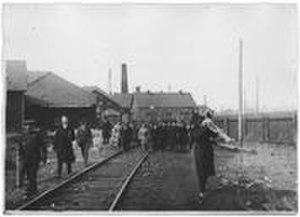
Forges et aciéries de Denain
Usinor-Denain est une usine sidérurgique, fondée en 1839 par Jean-François Dumont, qui a fermé définitivement ses portes en 1988, au terme de dix années de restructurations. La première, annoncée le 12 décembre 1978, entraîne 5 000 licenciements. En juillet 1980, le dernier haut-fourneau est arrêté. Au total, les effectifs de l'usine de Denain passent de 10 000 employés en 1966 à 200 lors de la fermeture définitive en 1988.